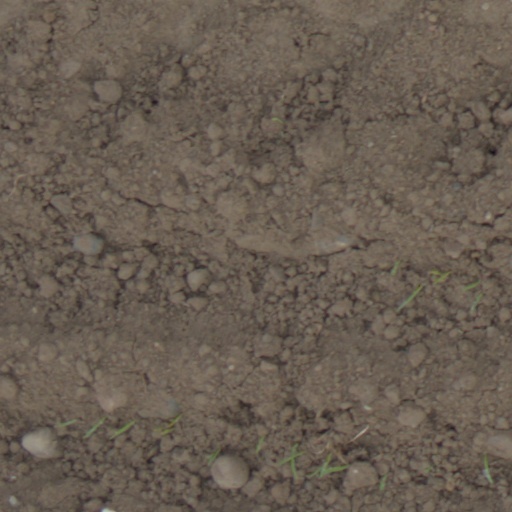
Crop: wheat